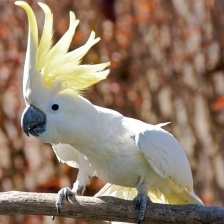
Species: COCKATOO
Scientific name: CACATUIDAE
ImageNet parent category: sulphur-crested_cockatoo